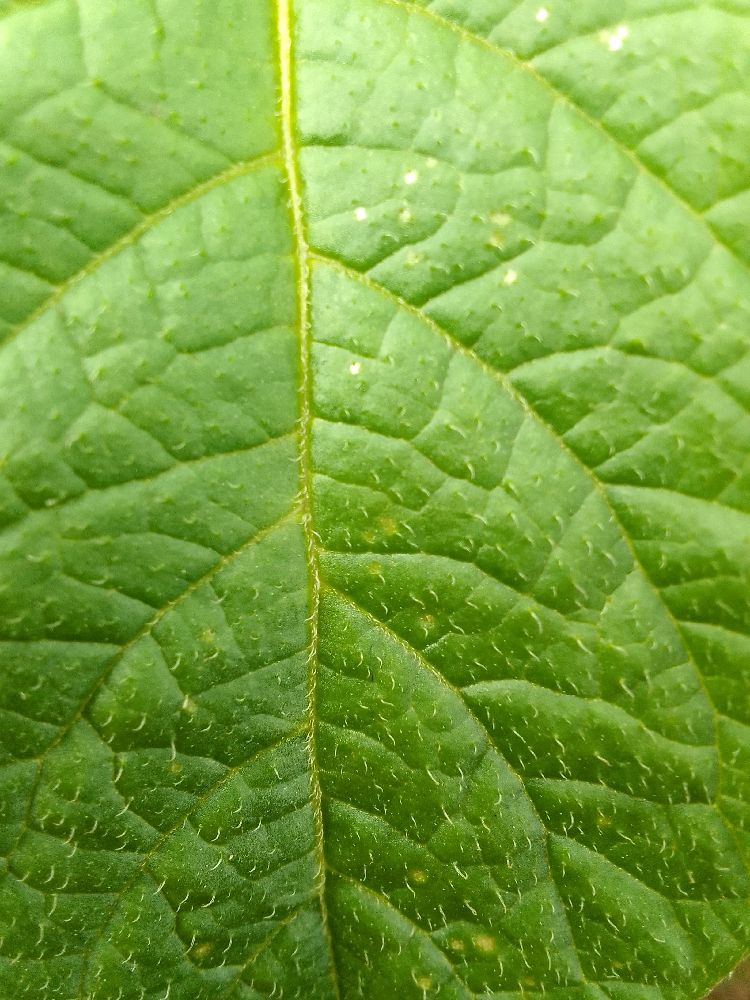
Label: Healthy